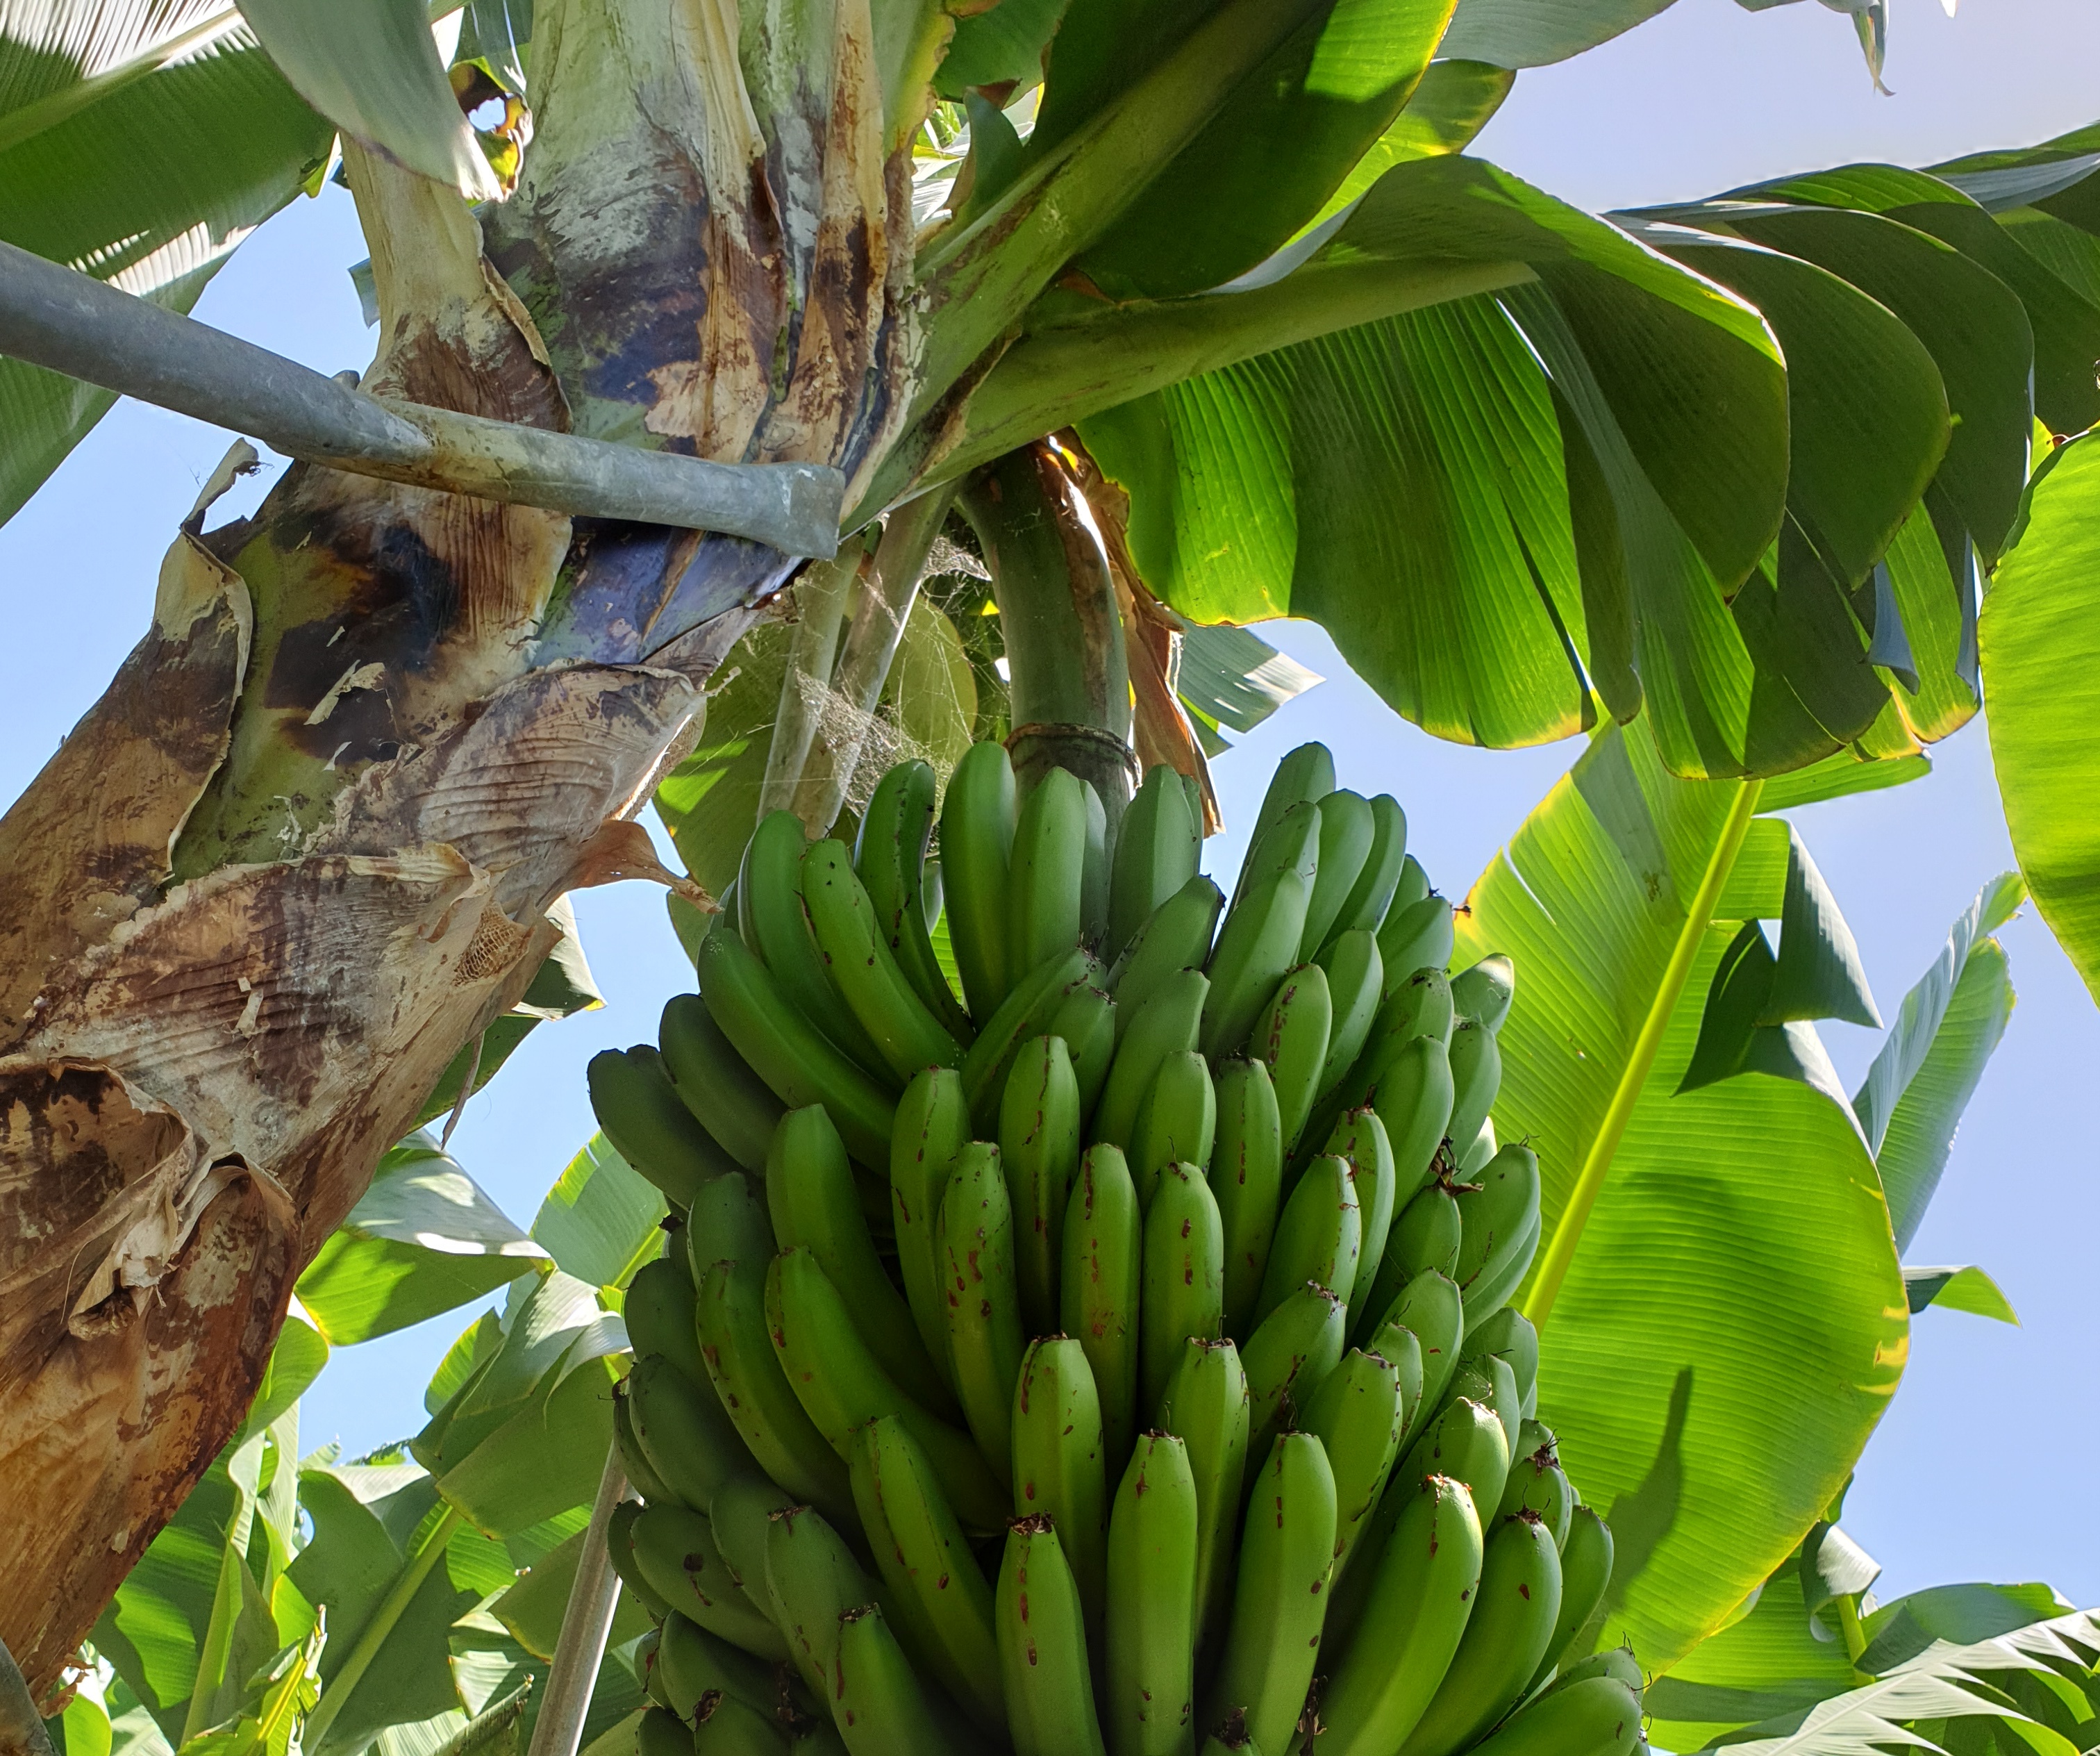
Label: Keep